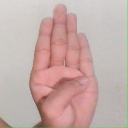
अक्षर: ब